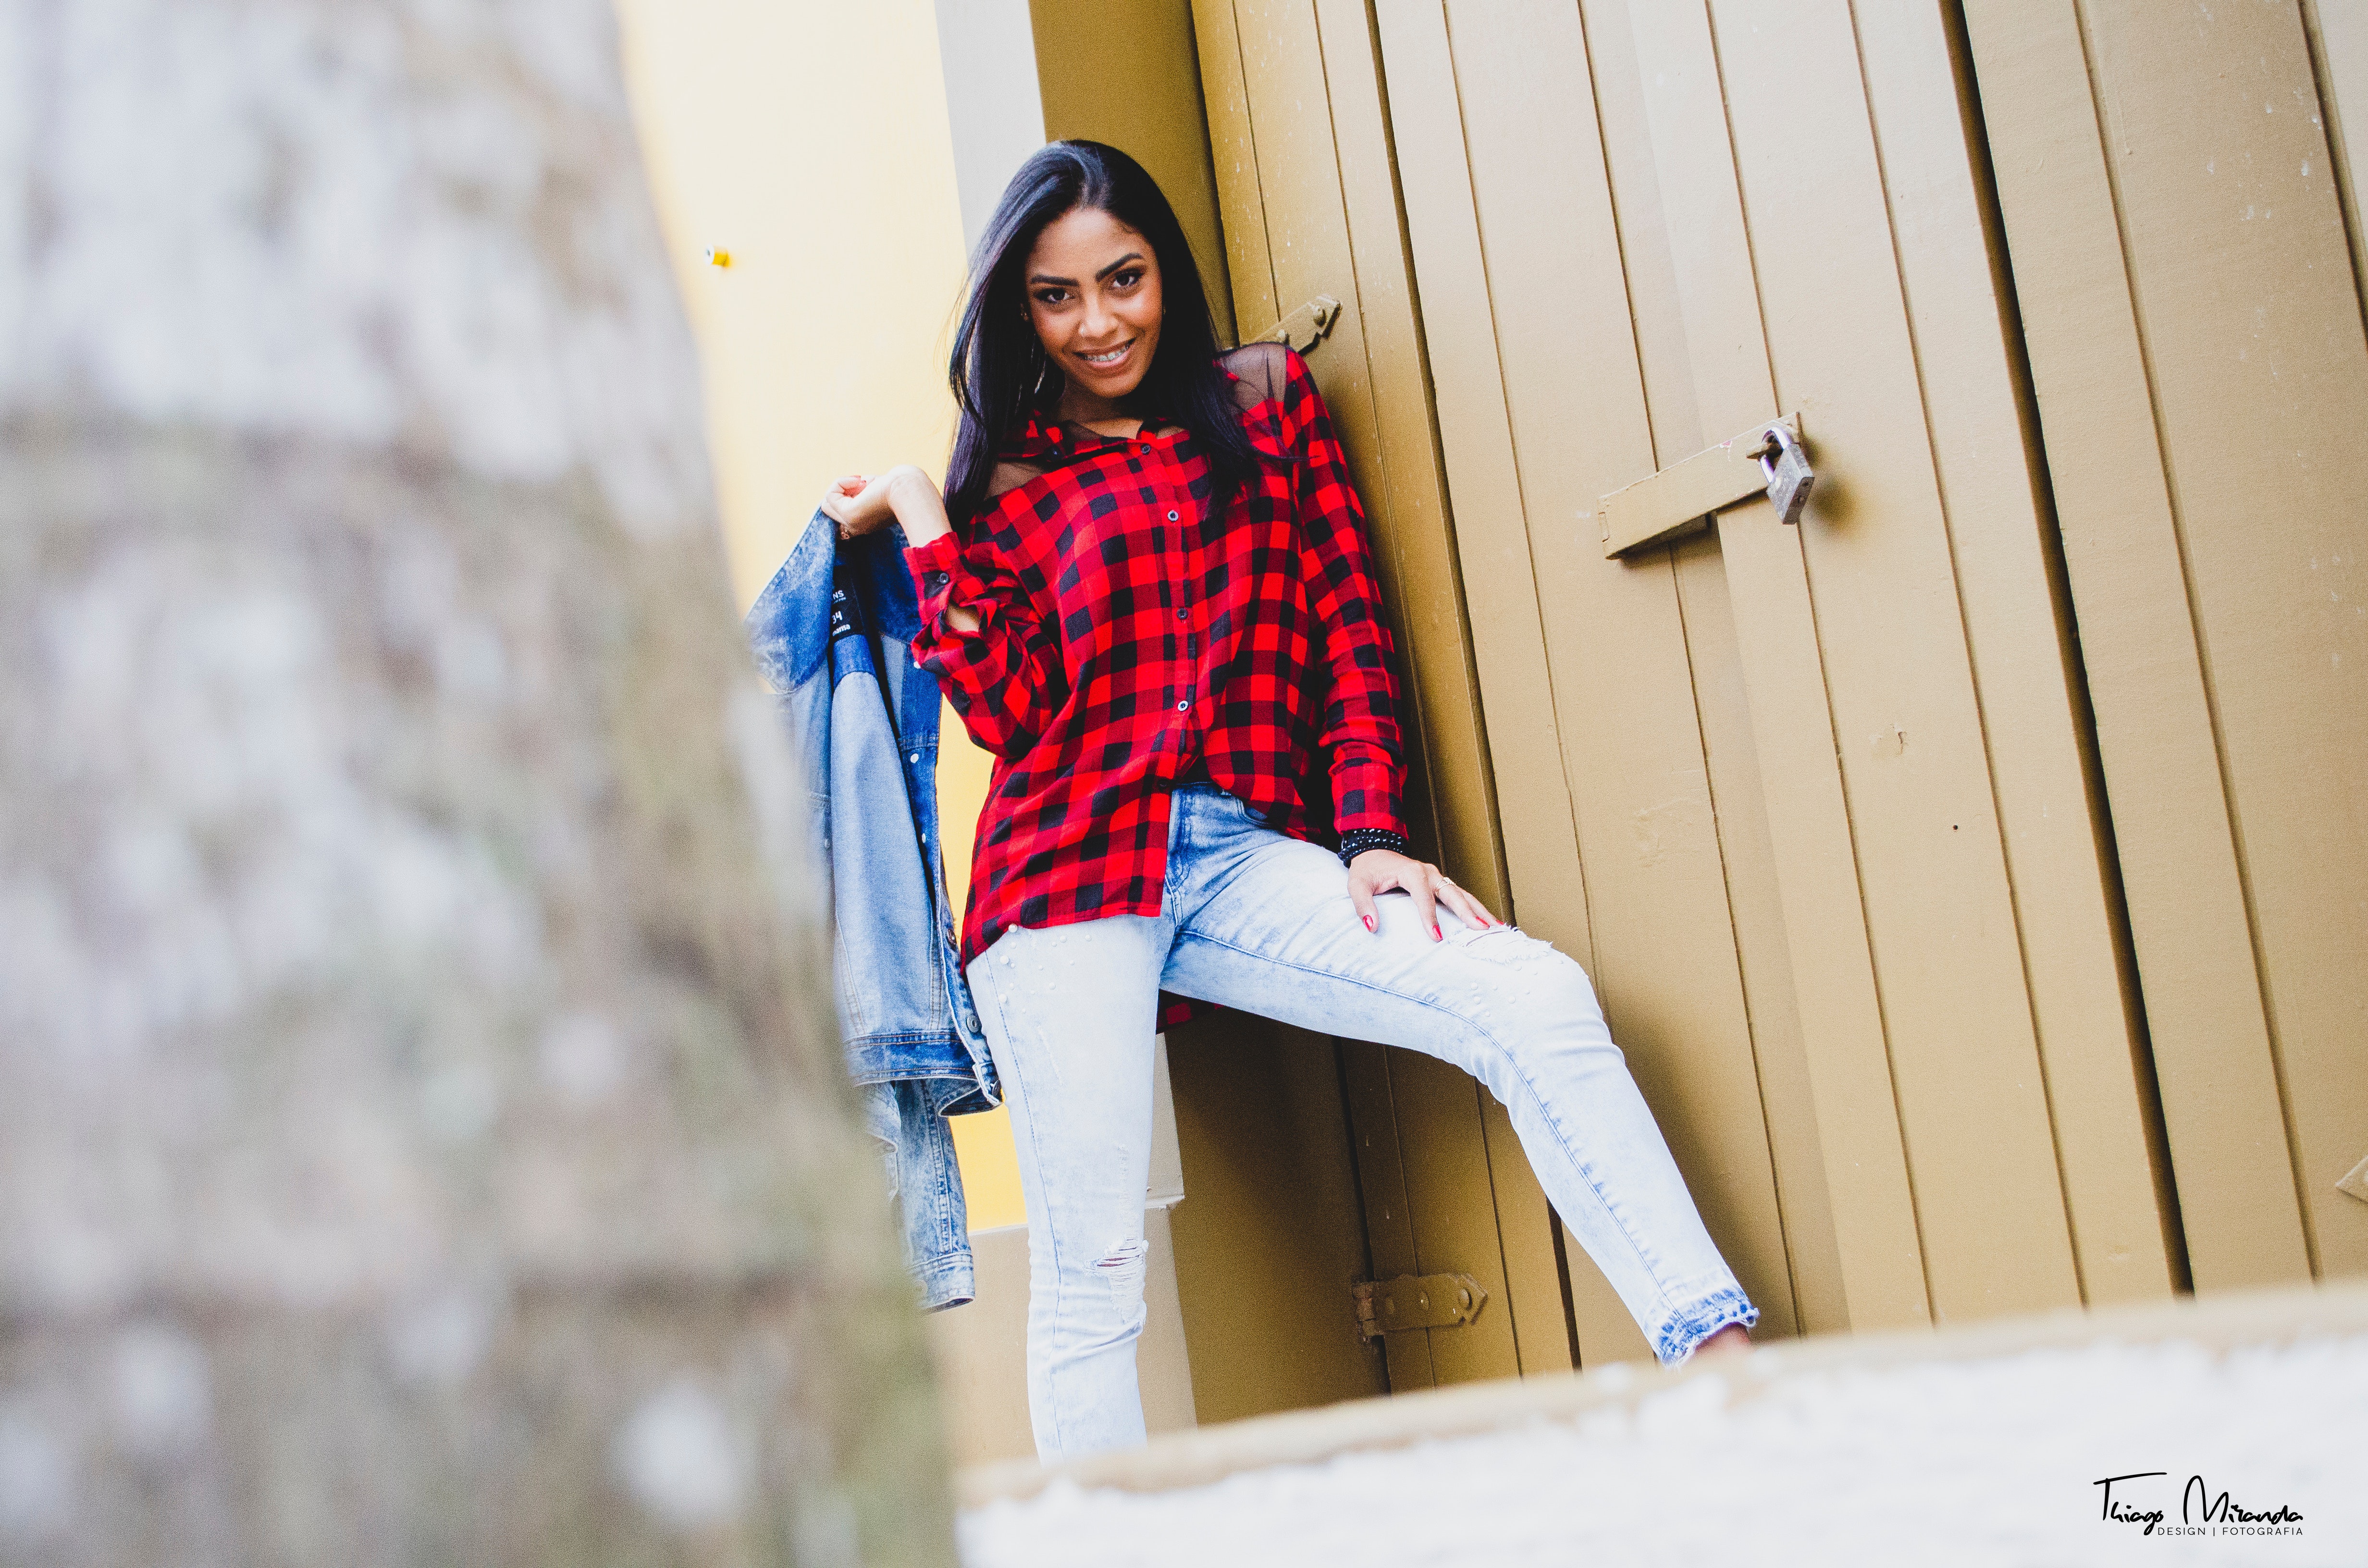
white, red, plaid, clothing, jeans, blue, beauty, tartan, fashion, street fashion, yellow, textile, pattern, photo shoot, denim, design, model, waist, photography, leg, outerwear, sitting, t shirt, electric blue, long hair, brown hair, fashion design, trousers, top, jacket, style